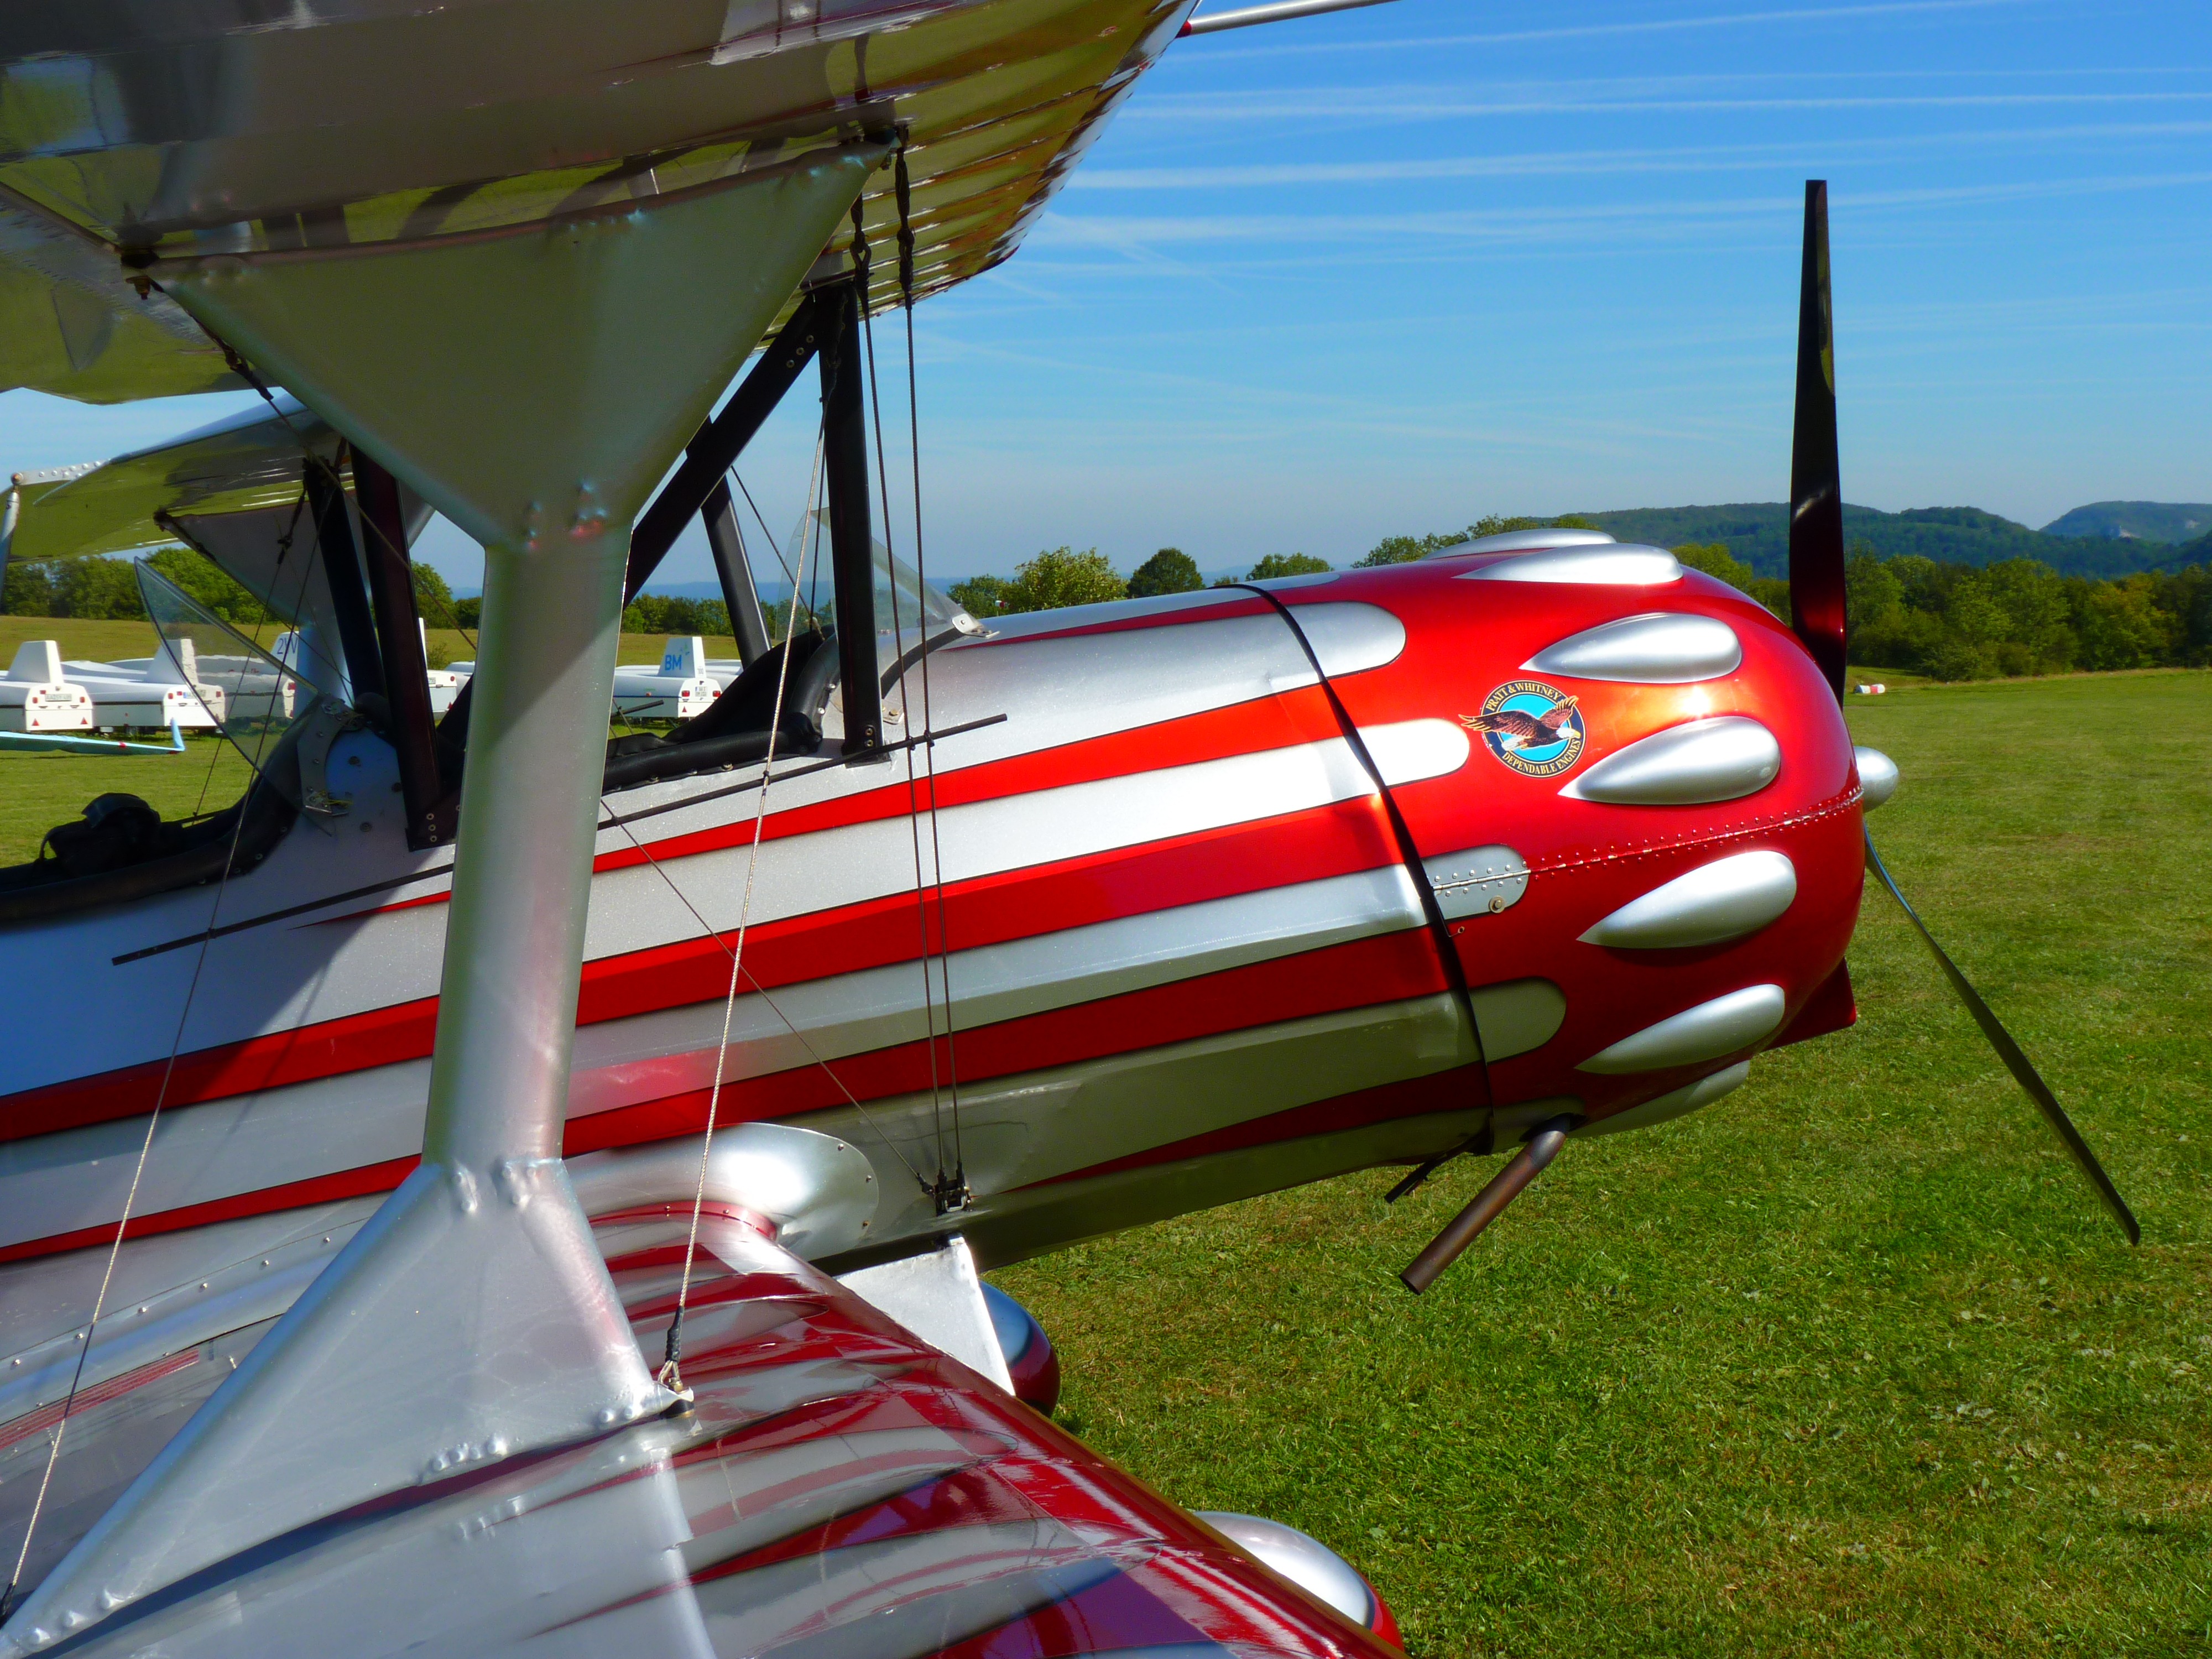
wing, white, fly, airplane, aircraft, red, vehicle, airline, aviation, flight, biplane, propeller plane, light aircraft, monoplane, atmosphere of earth, aircraft engine, ultralight aviation